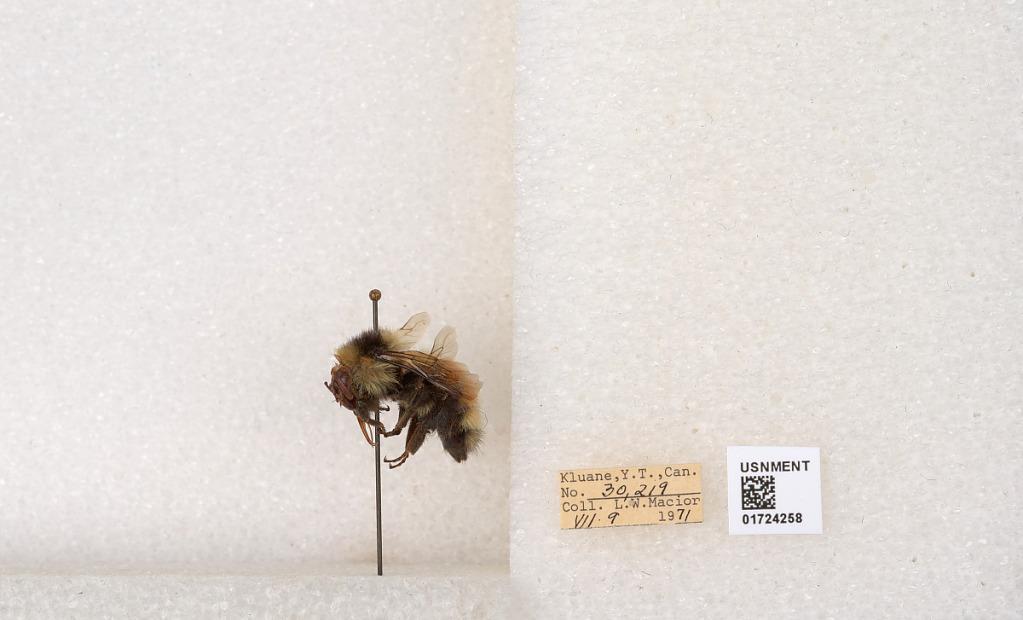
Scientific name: Bombus (Pyrobombus) sylvicola Kirby
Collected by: L. Macior
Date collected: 1971-7-9
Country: Canada
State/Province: Yukon Territory
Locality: Kluane National Park and Reserve
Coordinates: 60.7493, -139.504